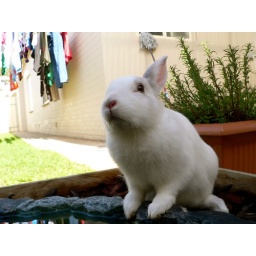
Haven't posted a shot of fonz in a while, he's huge now - probably from eating all of the plants in the garden.